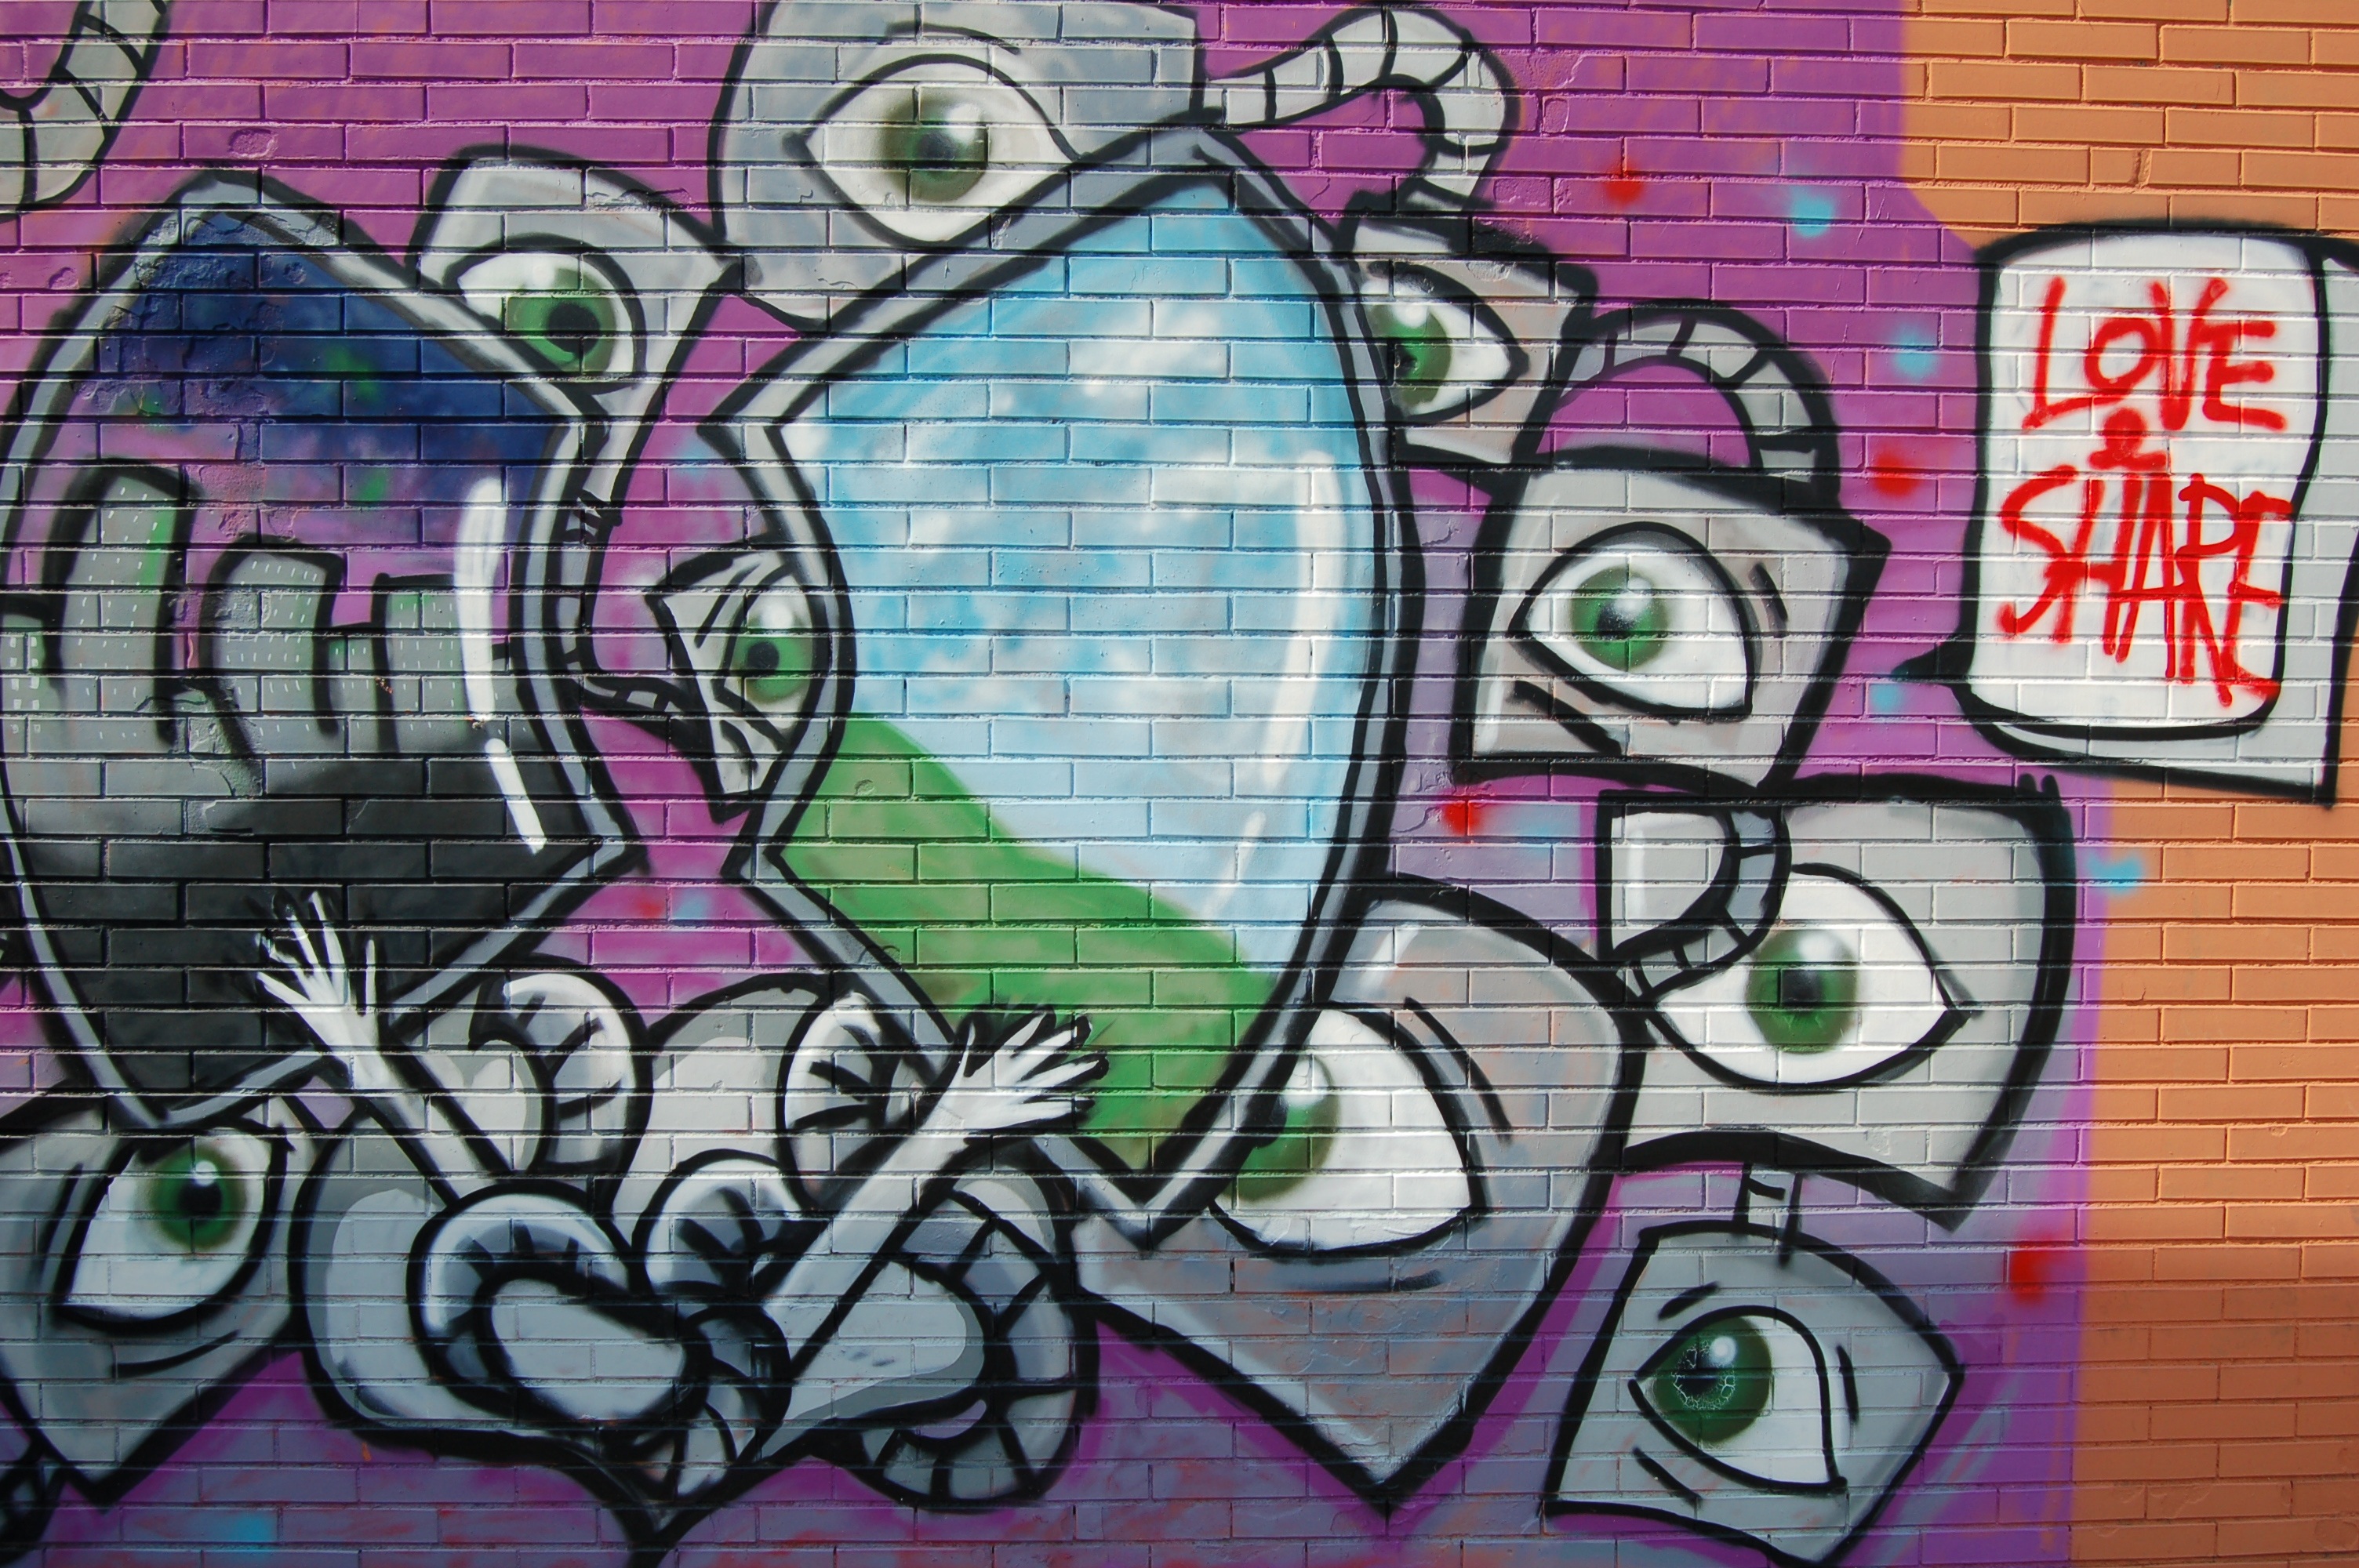
wall, graffiti, brick wall, street art, art, mural